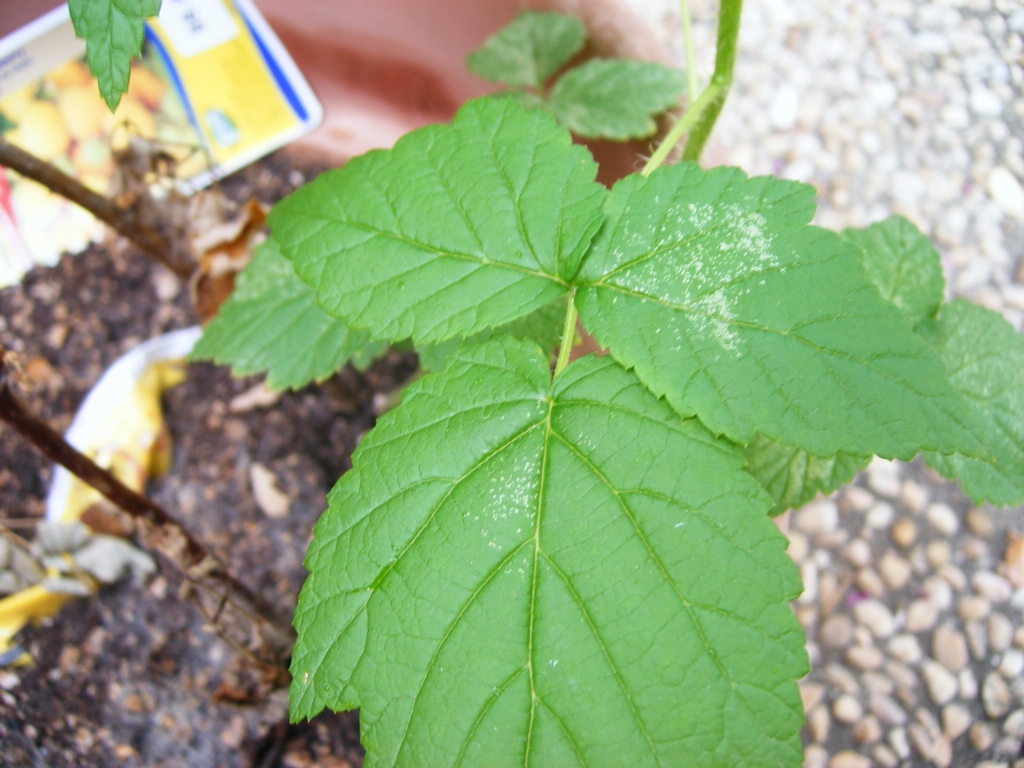
Labels: Raspberry leaf, Raspberry leaf, Raspberry leaf